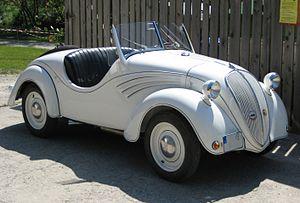
La Fiat 500 de la première génération, surnommée Topolino par les Italiens, est un modèle d'automobile conçu par Fiat et produit entre 1936 et 1955.